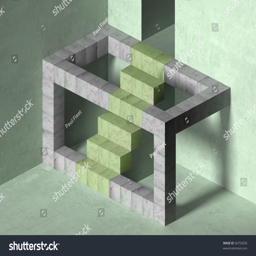
illustration of an impossible geometric staircase in a mysterious room